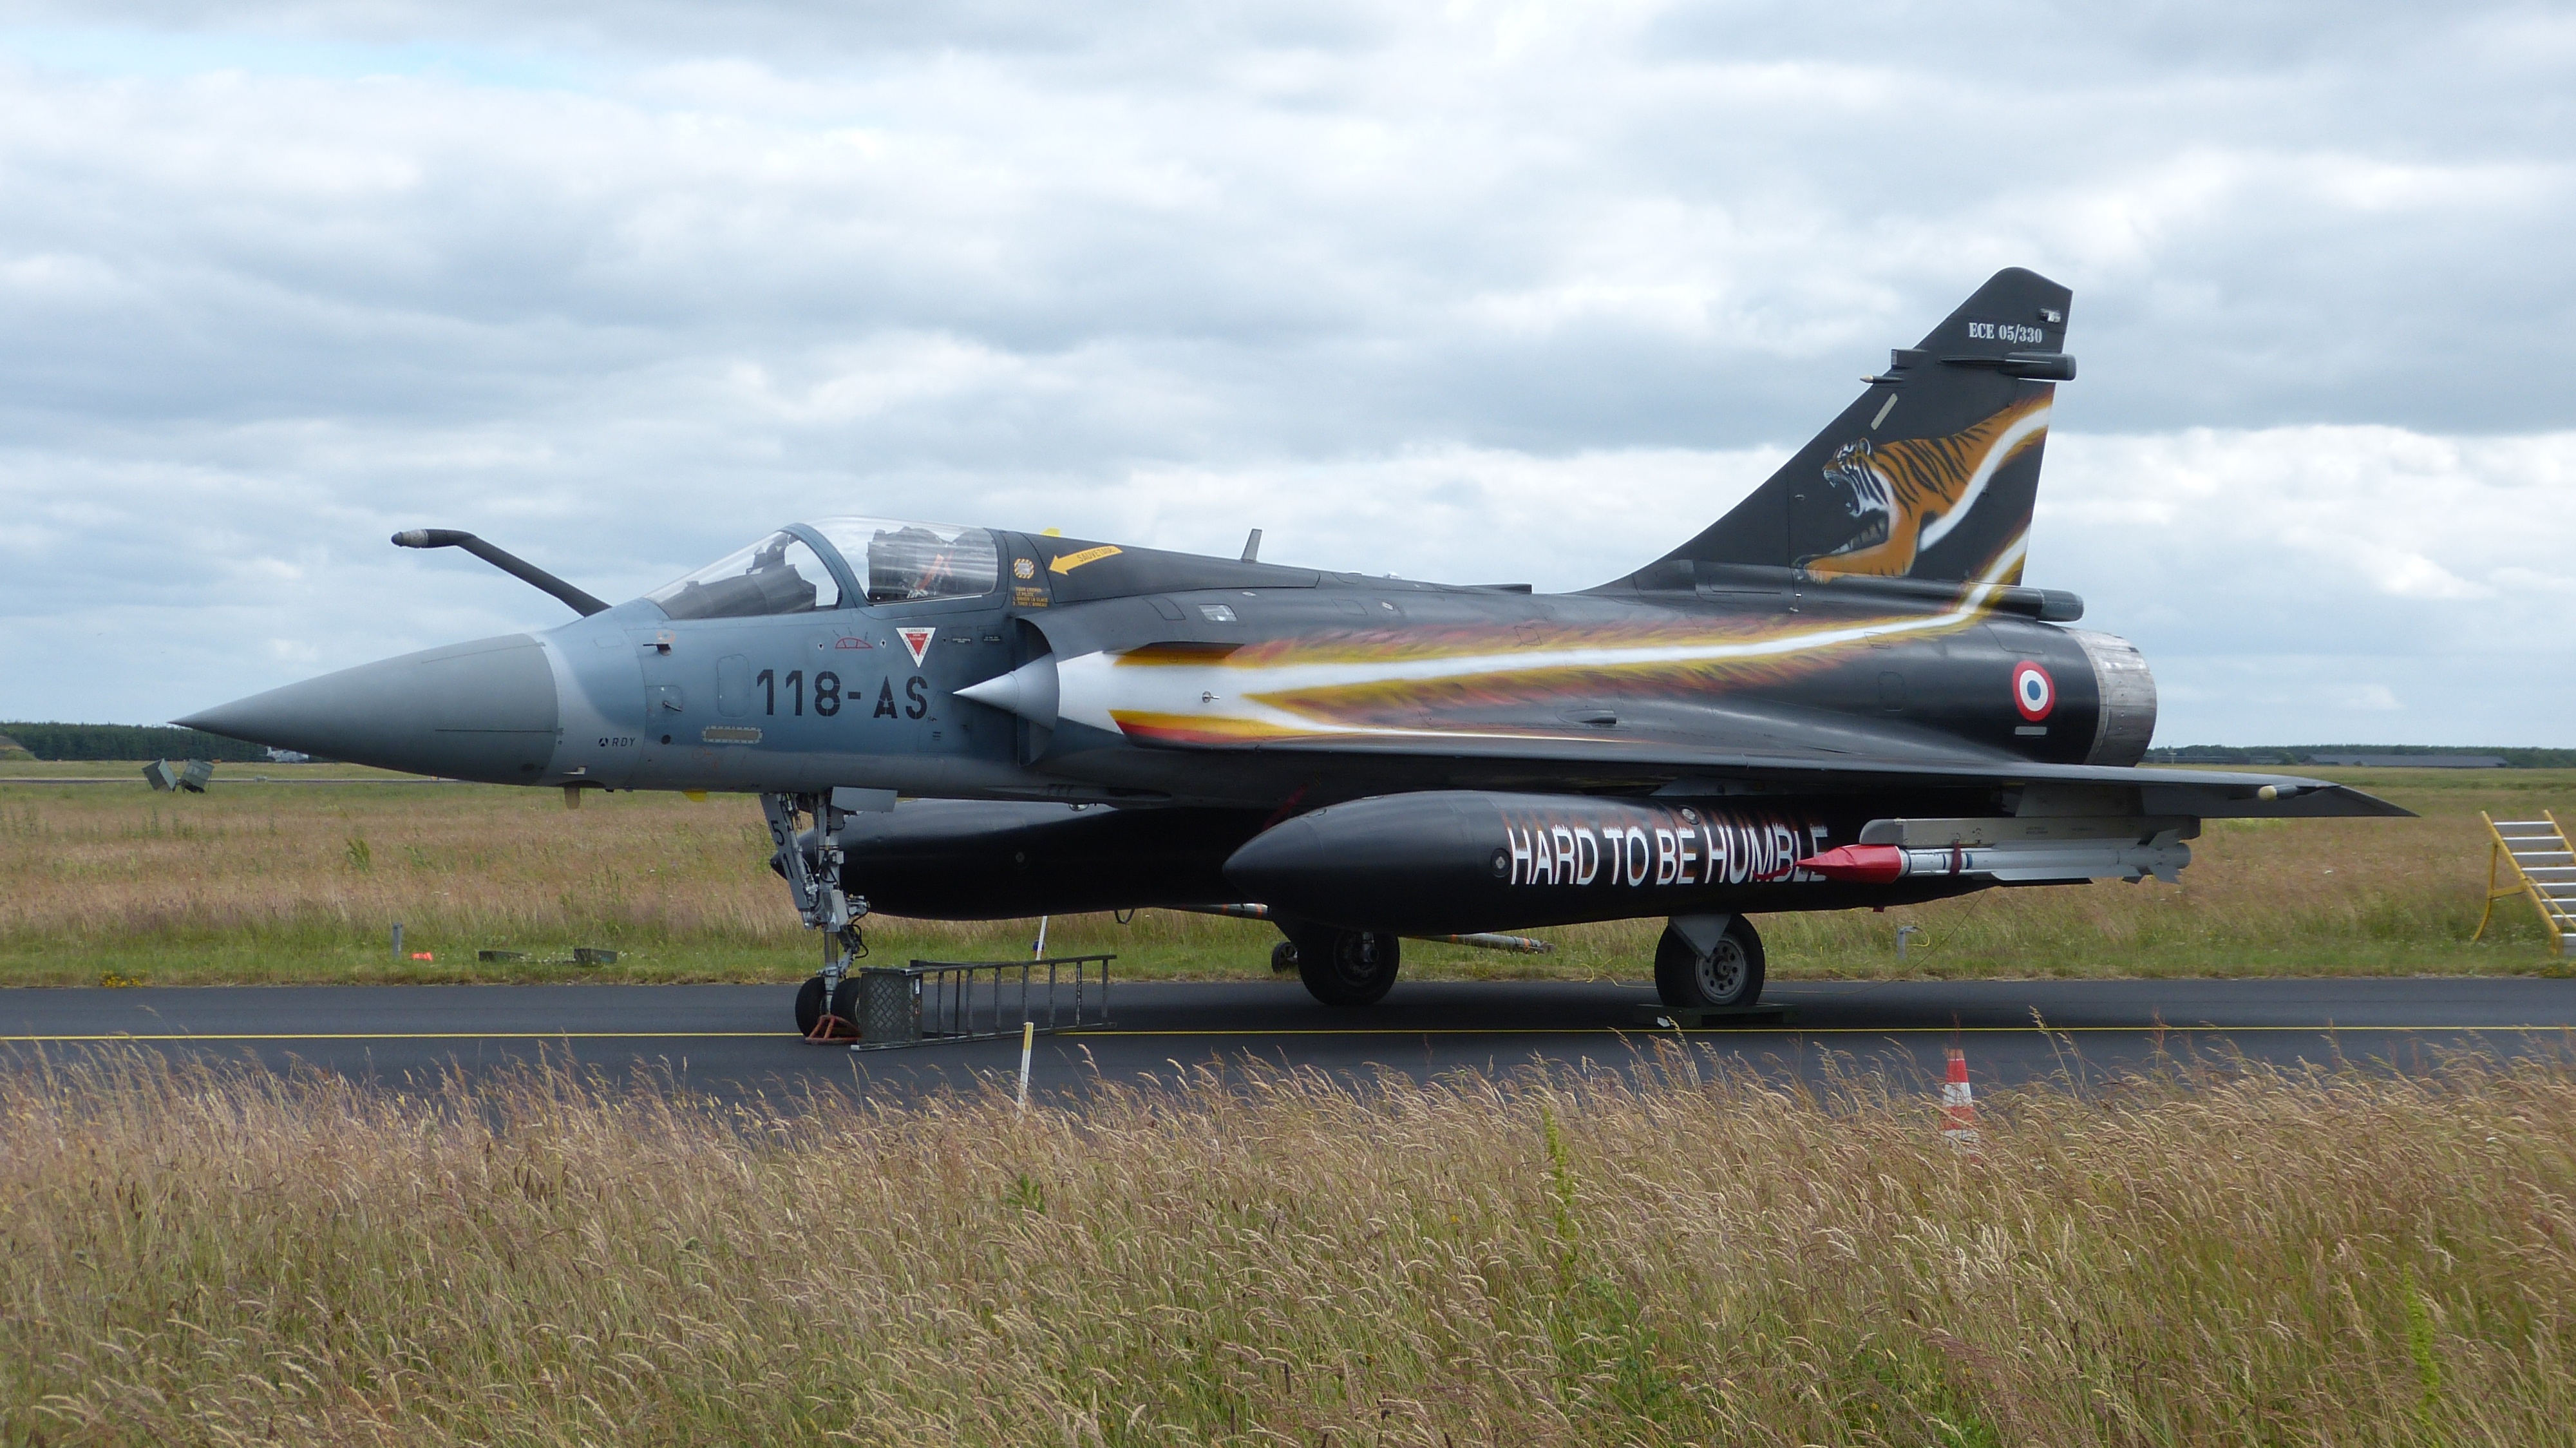
airplane, aircraft, fighter jet, military, jet, vehicle, aviation, air force, jet aircraft, fighter aircraft, military aircraft, atmosphere of earth, sonderlckierung